Nome Gold Rush

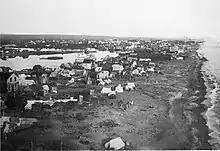
View of sand spit and Nome City 1903.

Among the Nome prospectors at least the three "Three Lucky Swedes" made a fortune. Around 1920 their mining company had made $20,000,000. An attempt to calculate how much the average beach prospector earned in 1899 gives the following figure: Estimate of gold value recovered: $2,000,000, (~$ in ) annual wage for a worker: $400, number of prospectors: 2,000. This yields 2.5-year of salary worth for each person. Also, saloon owners and other service providers made money during the rush. An example is Wyatt Earp, who is estimated to have returned from Nome with $80,000. A well-known prospector, Swiftwater Bill, made a fortune in both Klondike and Nome, but lost everything just as quickly.